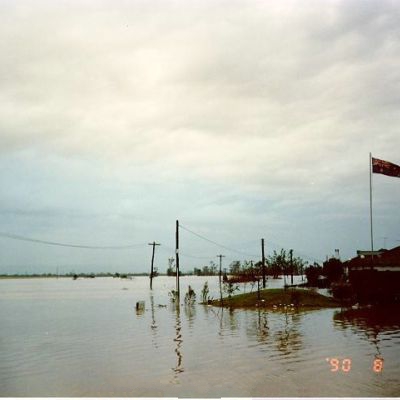
Cloud type: Stratus (St)